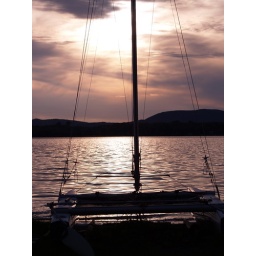
boat by the lake 1